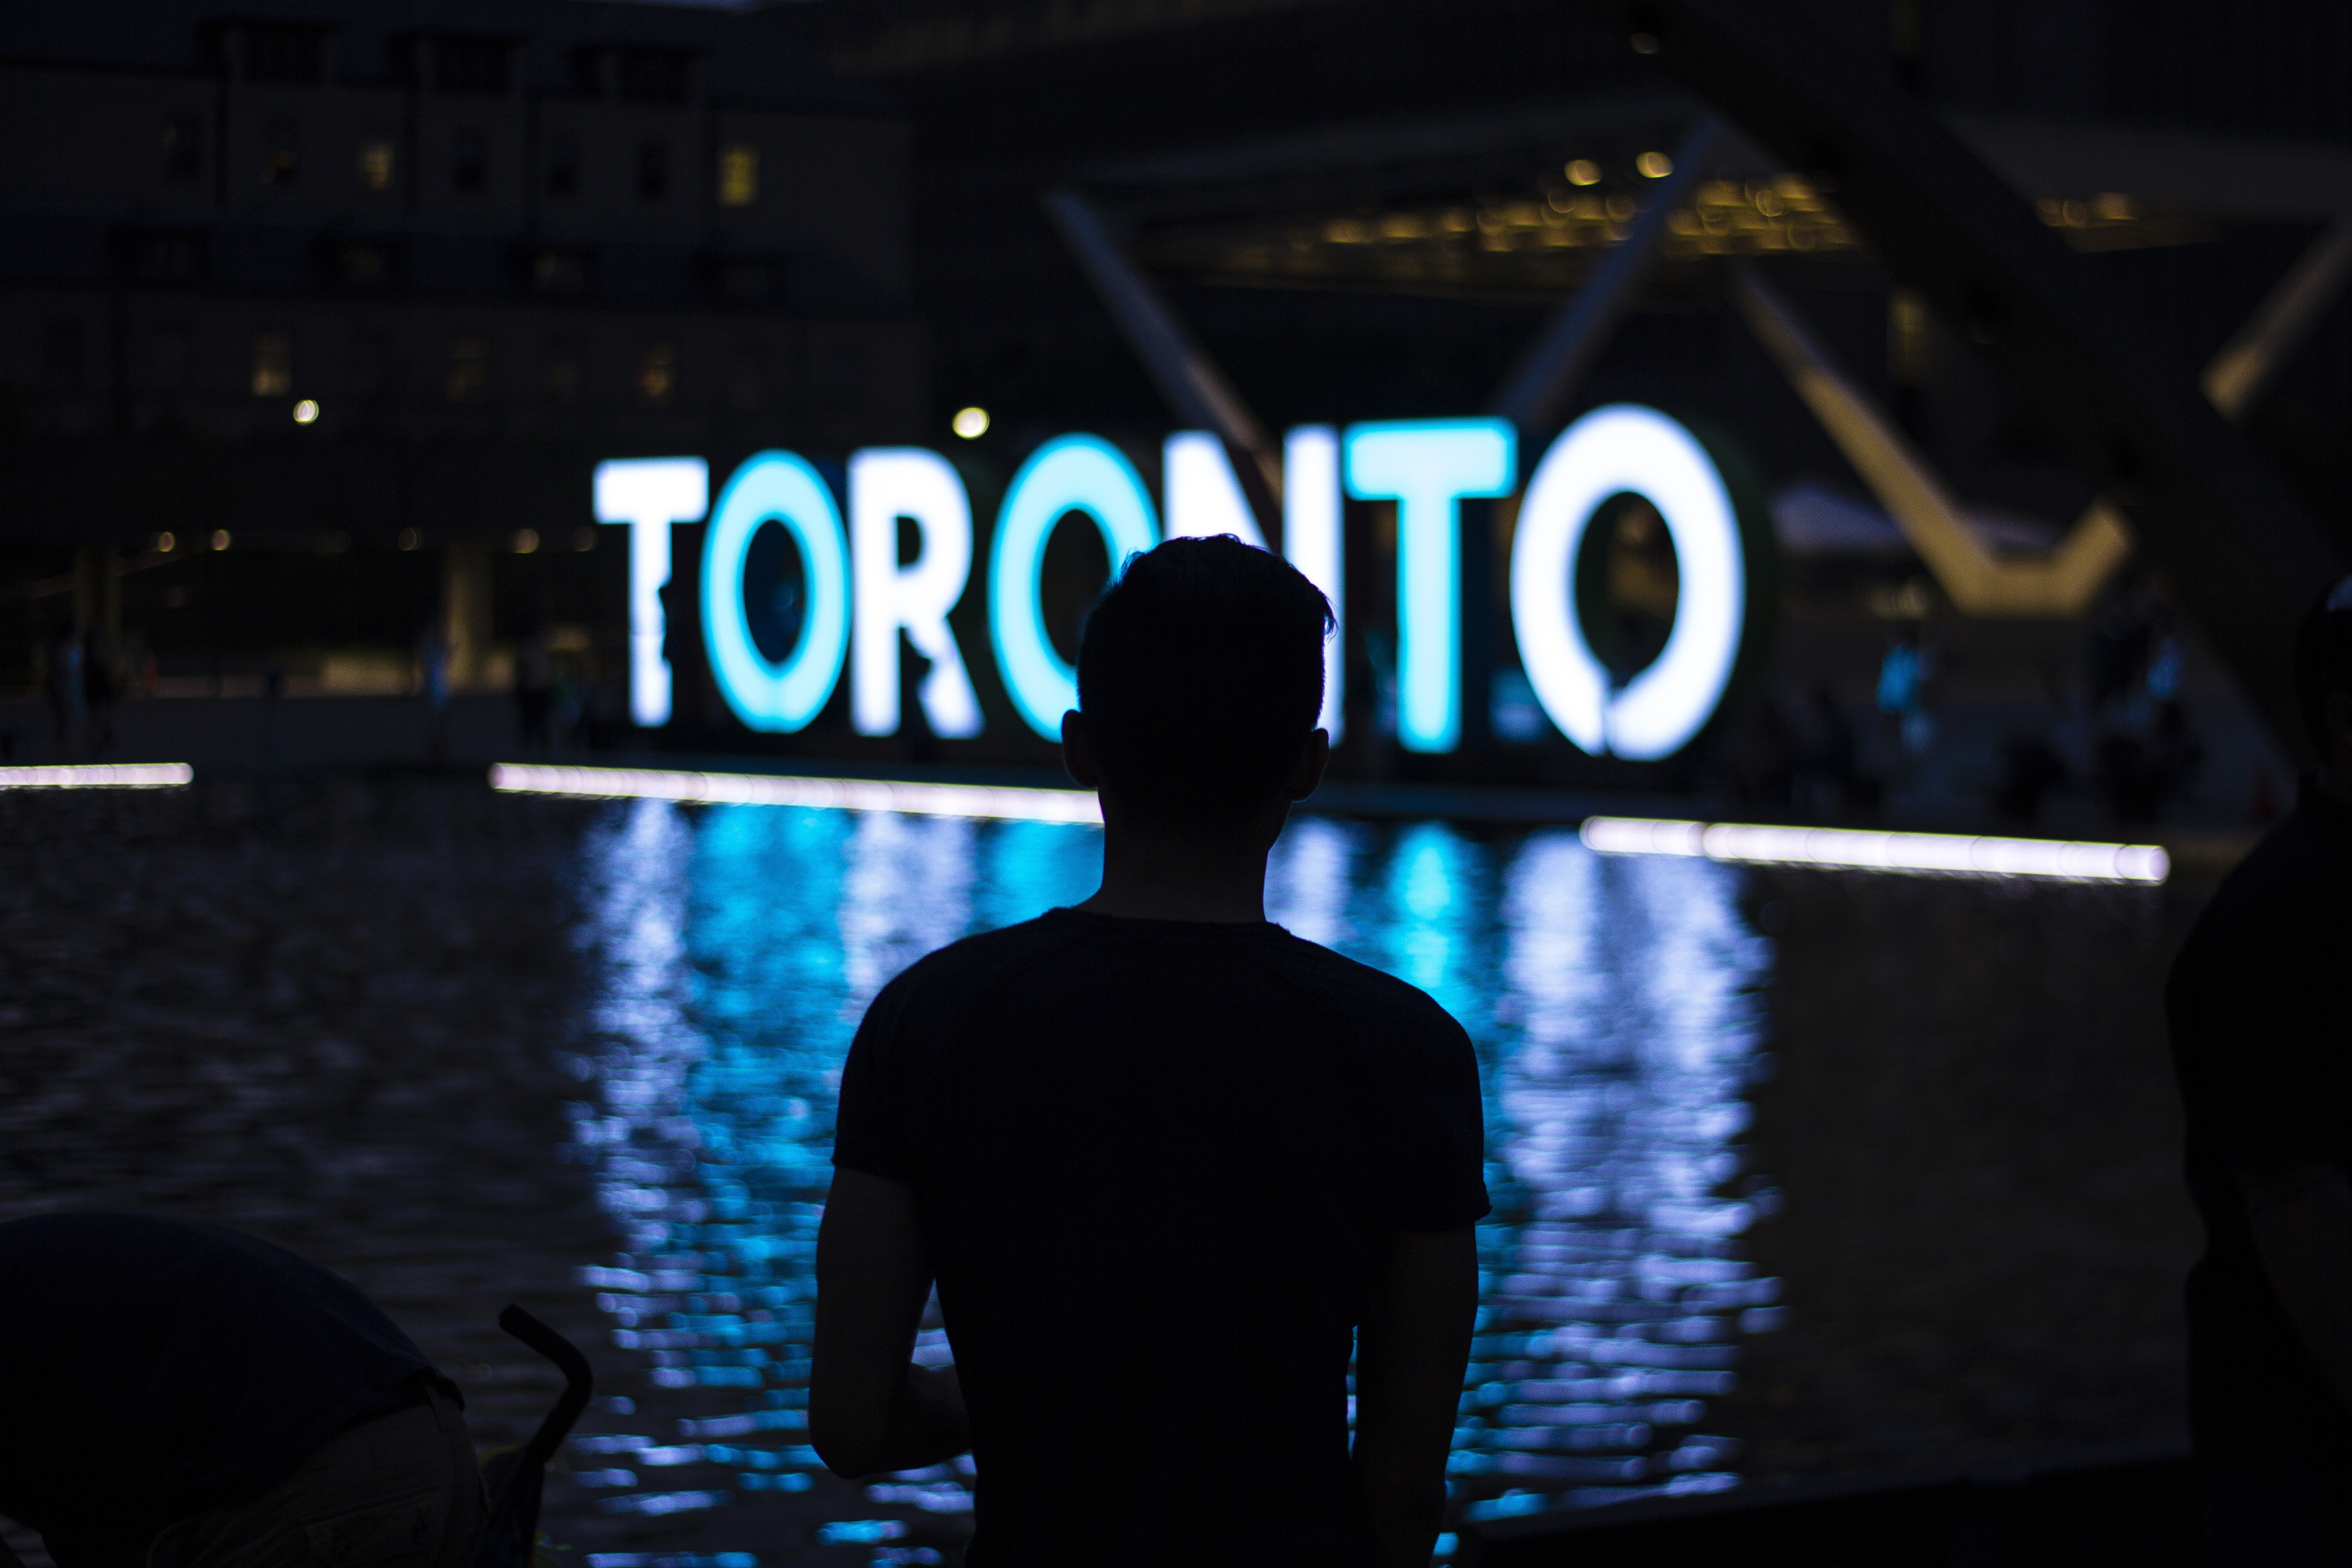
silhouette, person, light, night, city, urban, looking, standing, sign, reflection, darkness, signage, stage, canada, canadian, ontario, toronto